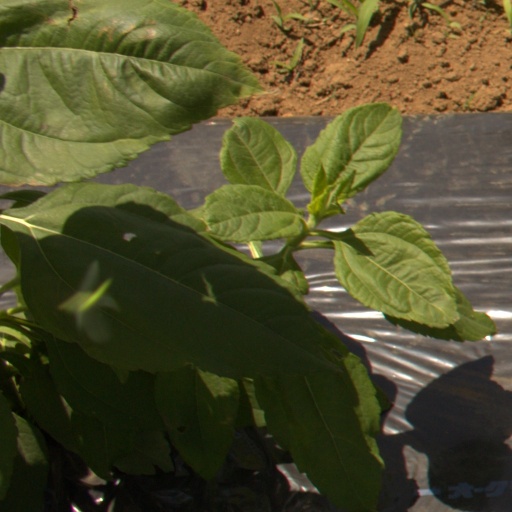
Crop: Jerusalem artichoke